Zoo Basel

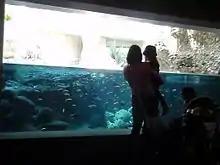
Nile crocodile enclosure

Gamgoas is part of the Etosha theme area, but it refers mainly to the lion and crocodile house. Gamgoas's literal meaning in the local language of the Etosha people is "the place where the lions are."